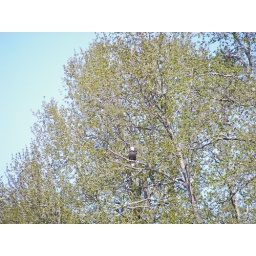
A male eagle guarding the nest and looking for food. Taken from a jet boat in the Eagle Preserve.